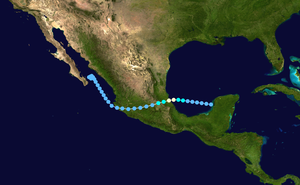
La saison cyclonique 1988 dans l'océan Atlantique nord est une saison modérément active de cyclones tropicaux dans l'océan Atlantique qui a coûté plus de 7 milliards $US de dégâts. La saison a officiellement débutée le 1ᵉʳ juin 1988, et duré jusqu'au 30 novembre 1988, bien qu'une première dépression tropicale se soit développée dans les Caraïbes. Les dates de juin et novembre délimitent conventionnellement la formation des cyclones tropicaux formés dans le bassin atlantique. Le premier cyclone tropical du nom se nomme Alberto formé le 8 août, un mois plus tard que d'habitude. Le dernier cyclone du nom, la tempête tropicale Keith, est devenue extratropicale le 24 novembre.